Annual publication

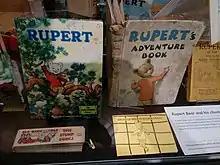
Rupert Bear Annuals

In the U.K., a large number of annuals are published shortly before the end of each year by companies such as D. C. Thomson, Egmont (formerly IPC/Fleetway), and Rebellion Developments, aimed at the Christmas market. These annuals are generally large-sized hardcover books with over 100 pages and a high color content. They are normally cover-dated with the following year's date to ensure that stockists do not remove them from their shelves immediately after the new year.